Balu Alaganan

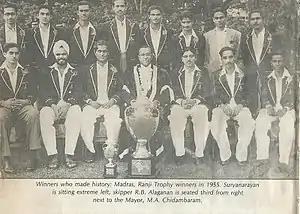
The First Tamil Nadu Ranji Trophy Triumph Team of 1954–1955 with Captain R. B. Alaganan.

R. B. Alaganan (1925 – 11 October 2012), better known as Balu Alaganan, was an Indian cricket player, administrator and commentator. He played six first-class matches for Madras and captained the team to its maiden Ranji Trophy title. A well-known radio commentator, he also worked in administrative roles for the Tamil Nadu Cricket Association.